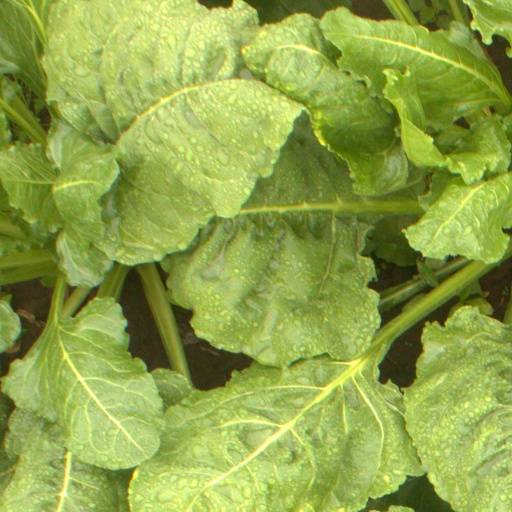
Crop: sugar beet